Evgeni Krasnopolski

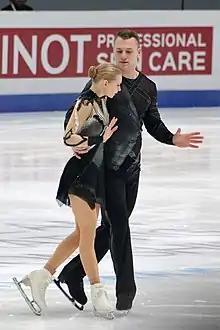
Anna Vernikov and Evgeni Krasnopolski at the 2020 European Championships

Evgeni Krasnopolski (born 4 October 1988) is a Ukrainian-born Israeli retired pair skater. Krasnopolski and Andrea Davidovich were the first pair representing Israel to qualify for Israel at the 2014 Olympics. They finished 15th in Sochi. Krasnopolski competed with Danielle Montalbano from 2009 to 2012. He competed for Israel at the 2018 Winter Olympics with Paige Conners in figure skating in pairs skating and a team event in Pyeongchang, South Korea. He and Hailey Kops competed at the 2021 CS Nebelhorn Trophy and qualified to compete for Israel at the 2022 Winter Olympics.